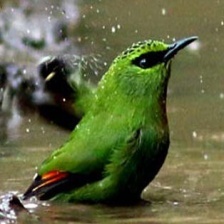
Species: FIRE TAILLED MYZORNIS
Scientific name: MYZORNIS PYRRHOURA